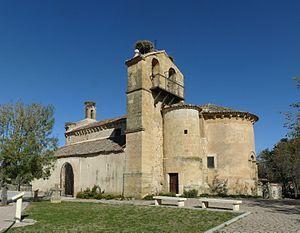
Pelayos del Arroyo est une commune de la province de Ségovie dans la communauté autonome de Castille-et-León en Espagne.